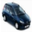
Label: automobile